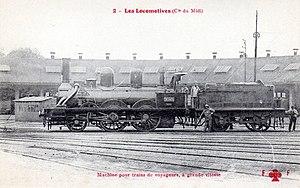
Locomotive Midi 163 à Bordeaux
La Compagnie des chemins de fer du Midi et du Canal latéral à la Garonne est l'une des anciennes grandes compagnies privées de chemin de fer française. Son réseau desservait la partie du sud-ouest de la France comprise entre la Garonne et les Pyrénées. À l'époque, le territoire français était partagé entre six grandes compagnies ferroviaires, la Compagnie du Midi étant la seule n'ayant pas d'accès direct à la capitale.